Feliciano Belmonte Jr.

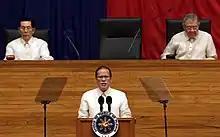
Belmonte (top right) during President Benigno Aquino III's 2015 State of the Nation Address

After serving as mayor of Quezon City, Belmonte made a successful bid for a fourth term in the House of Representatives. At the opening of the 15th Congress, Belmonte was again elected as speaker of the House, defeating Edcel Lagman of the former ruling party Lakas Kampi CMD, with a vote of 227–29. He succeeded Prospero Nograles, whose term had ended almost a month earlier. He was re-elected as representative in 2013 and in 2016.